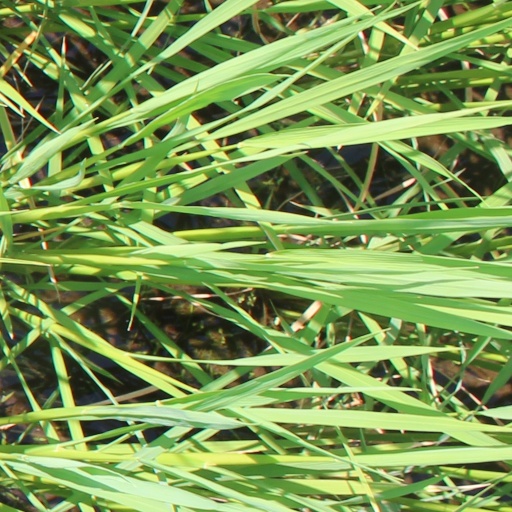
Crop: rice